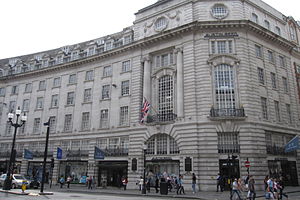
Austin Reed (forretningskæde)
Austin Reeds flagskibsbutik på Regent Street i London (2011).
Austin Reed var et britisk mode-forretningskæde, der blev grndlag ti 1900. I 2016 blev virksomheden opkøbt af Edinburgh Woollen Mill.